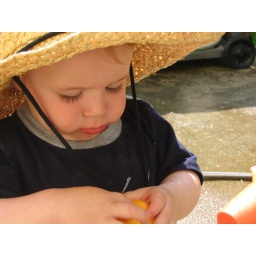
Carver with orange from the tree in the backyard.